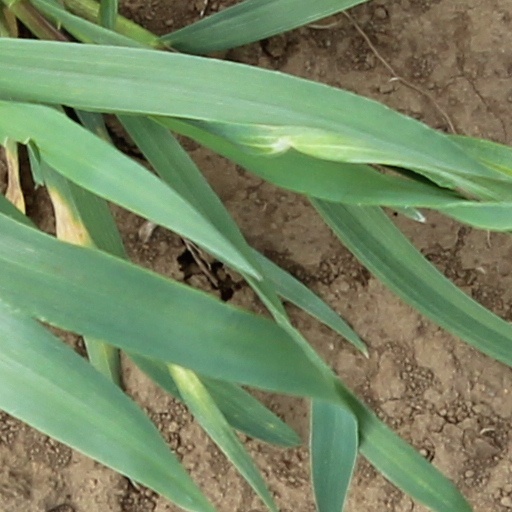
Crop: wheat